George Floyd protests in Philadelphia

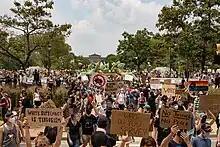

Some streets in Center City Philadelphia were closed to traffic. Hundreds of people participated in peaceful protests through the streets of the city. In the Fishtown neighborhood, police officers hugged and knelt alongside protesters. A curfew went into effect at 8:30 p.m. on Tuesday night.